Trần Ngọc Châu

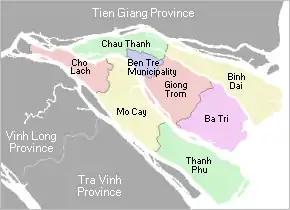
Kiến Hòa Province (also called Bến Tre Province) today.

Châu served as the province chief (governor) of Kiến Hòa Province in the Mekong Delta south of Saigon, 1962–1963 and 1964–1965. Châu had focused "his efforts to devise programs to beat the communists at their own game", in the description of journalist Zalin Grant. At the time Kiến Hòa Province was considered "one of the most communist-dominated" in South Vietnam. In the event, his efforts netted surprising results. Châu's innovative methods and practices proved able to win over the hearts and minds of the people, eventually turning the tide against Viet Cong activity in Kiến Hòa.